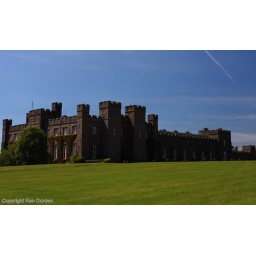
A view of Scone Palace in Perth, Scotland against green grass and a blue sky..